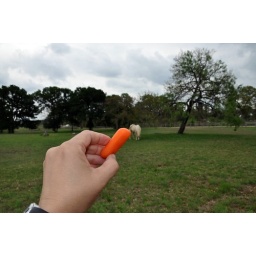
I enticed this mangy-looking horse over to the fence with carrots. :)